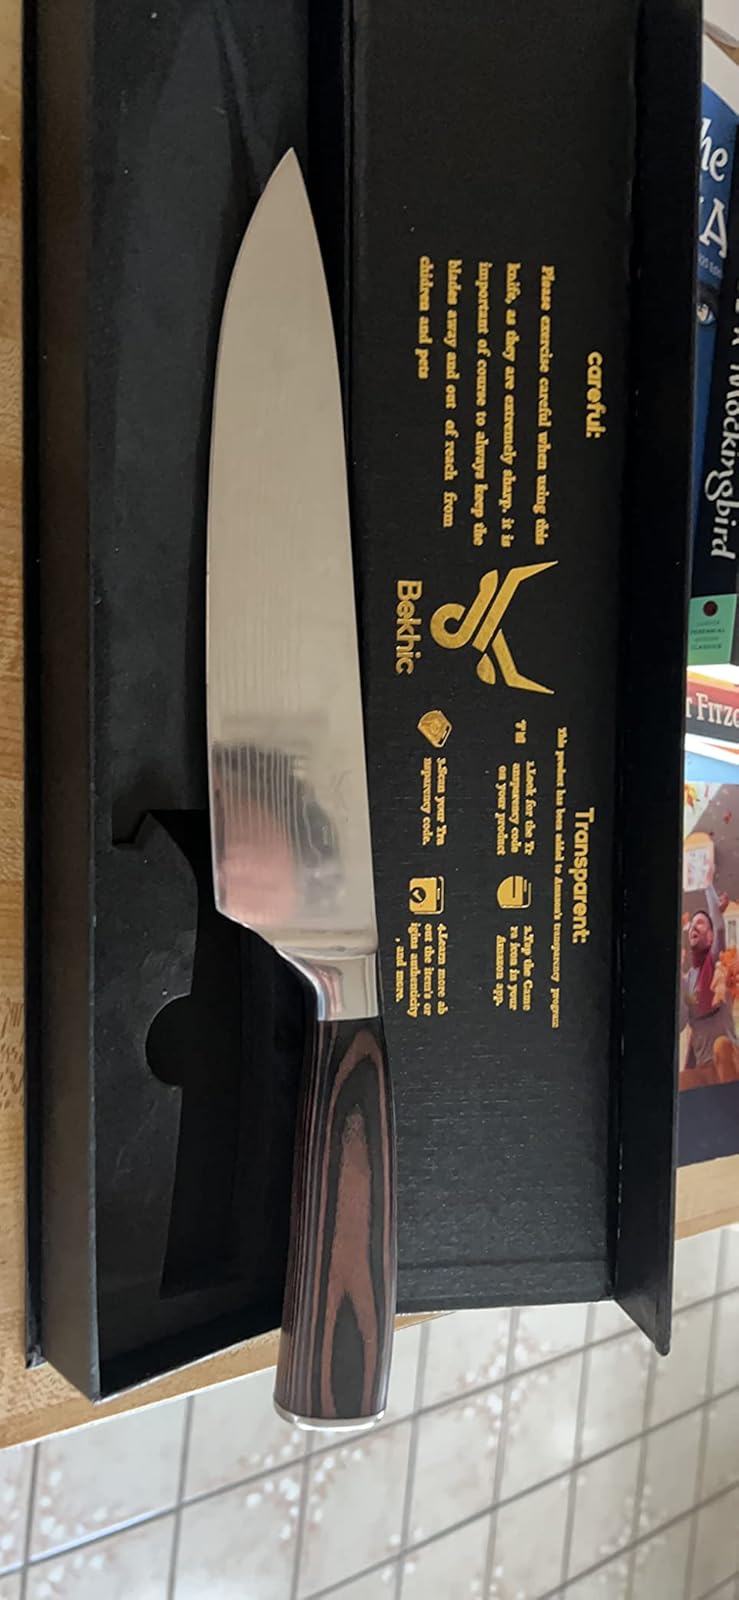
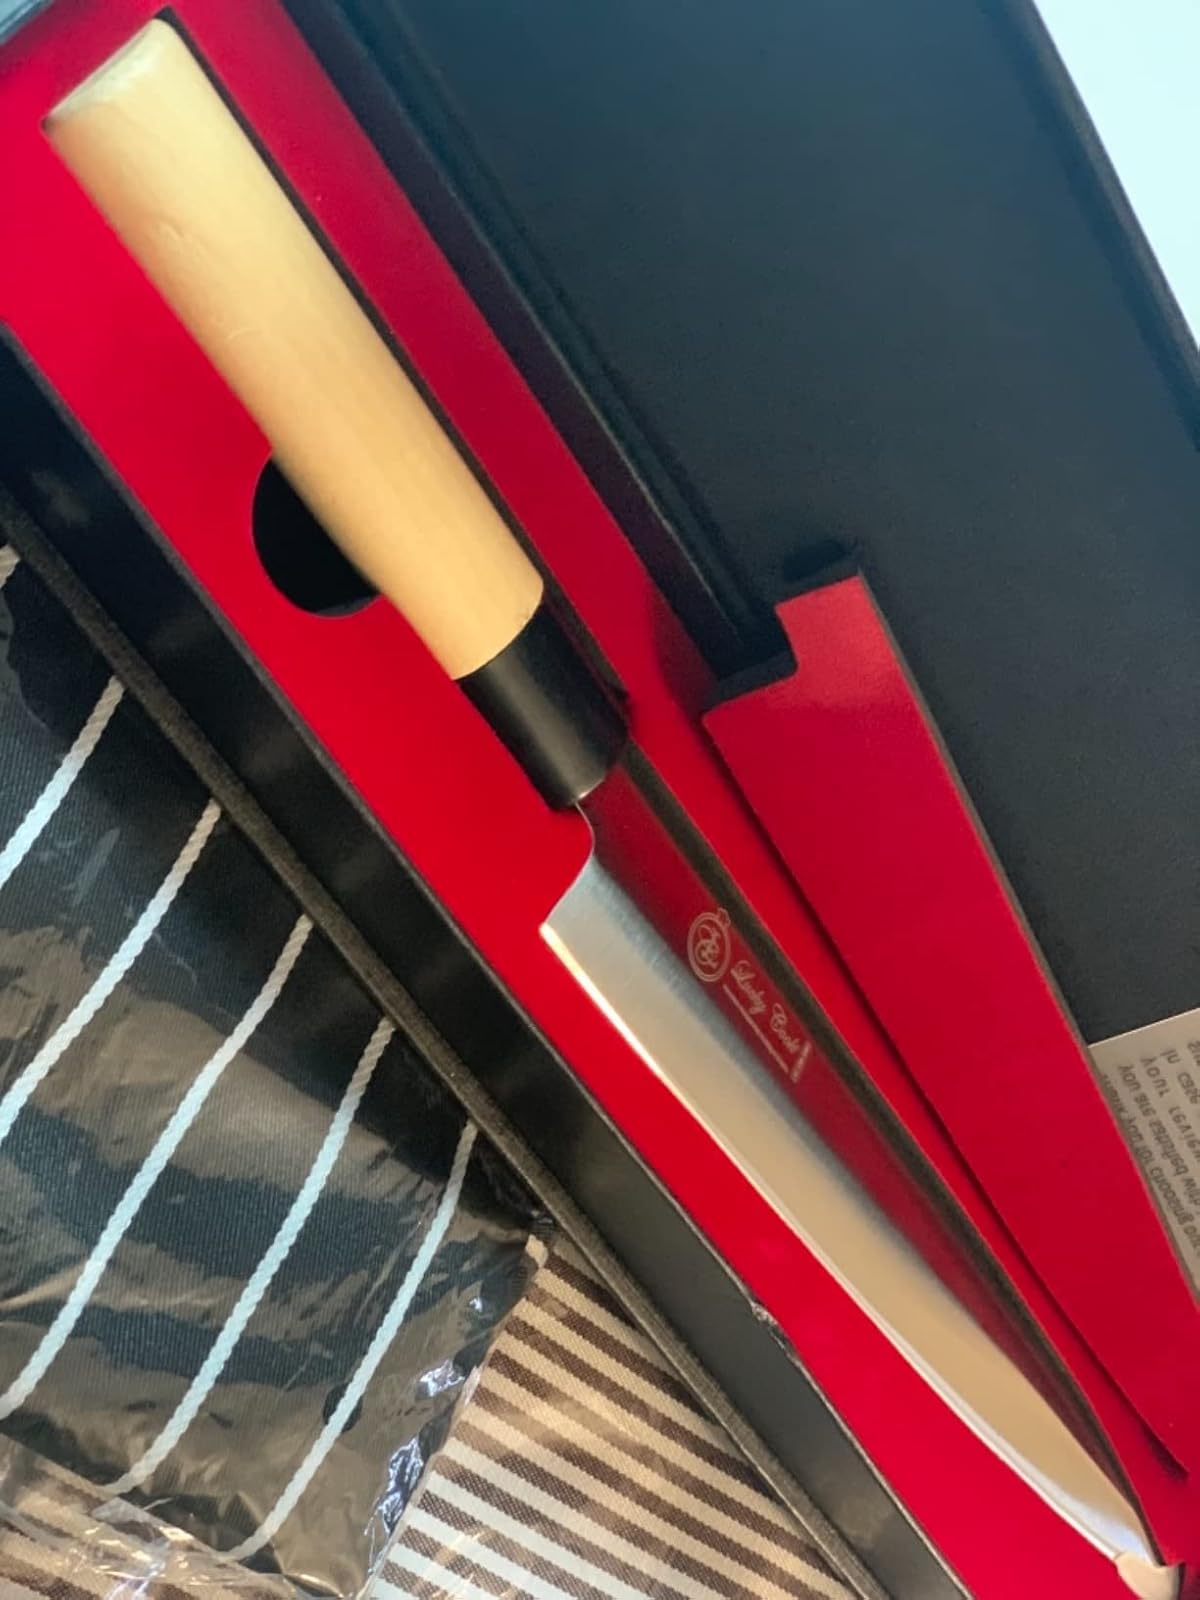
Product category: items_knife
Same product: no